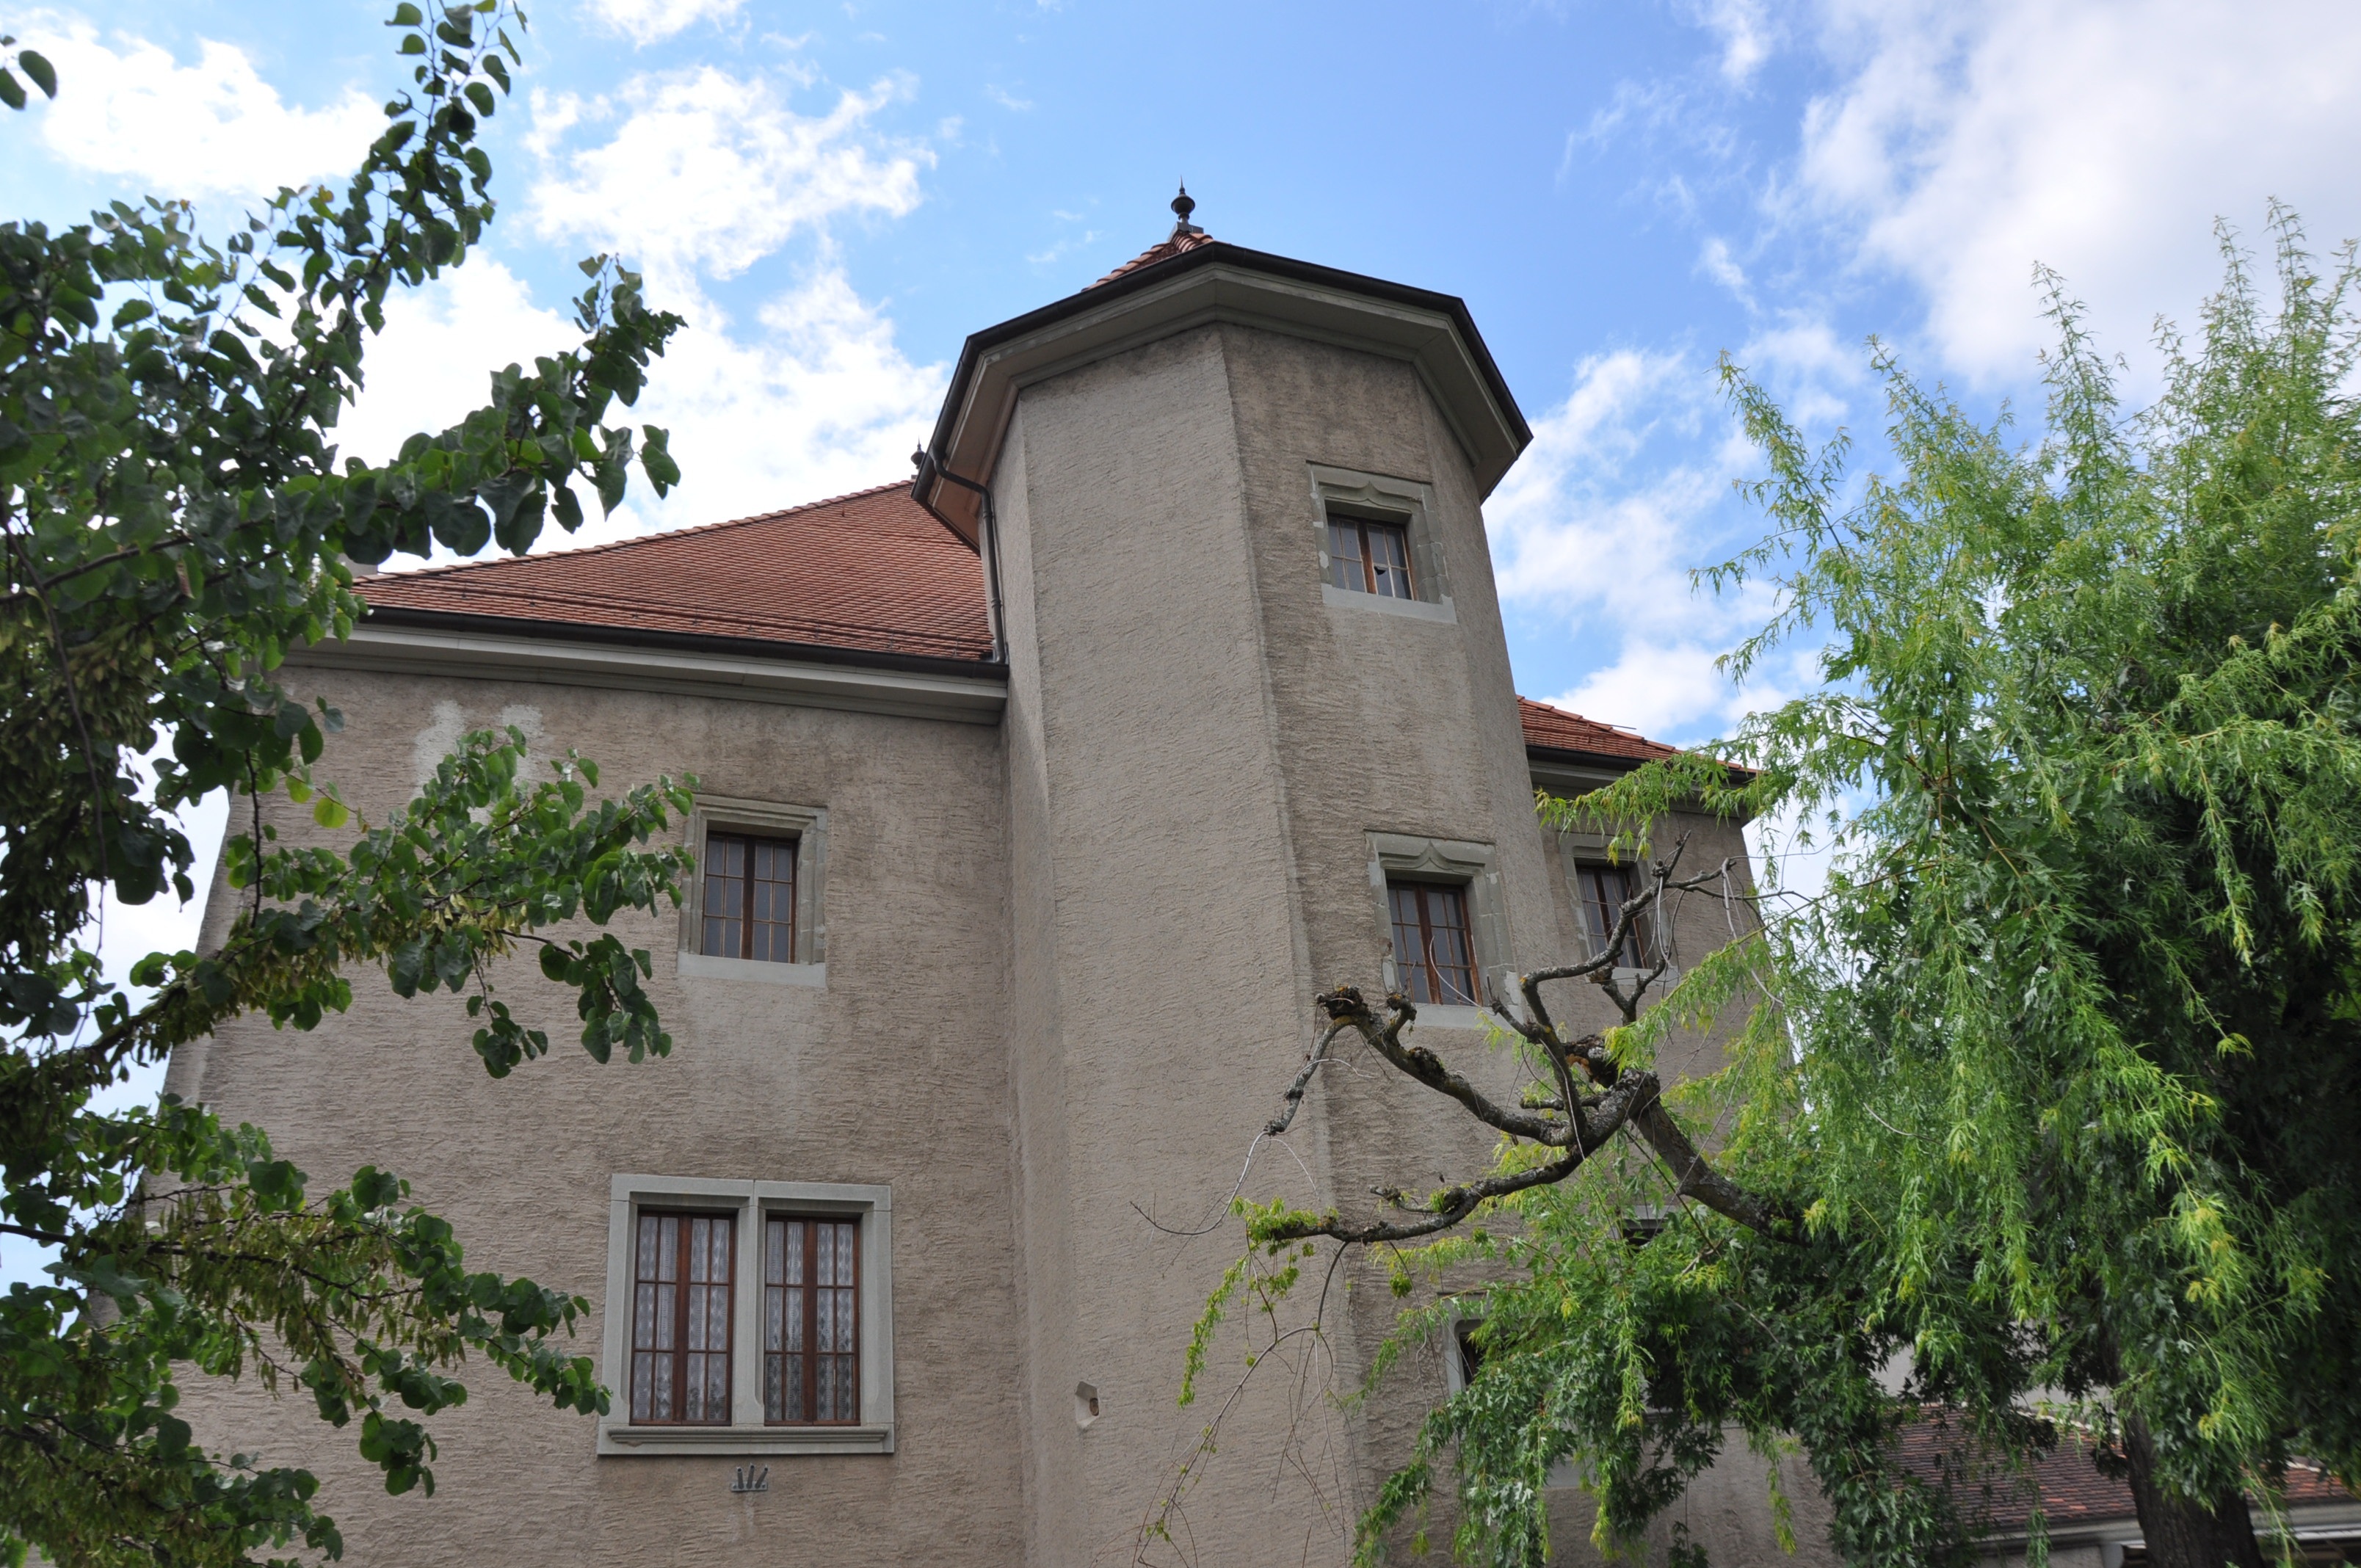
tree, architecture, villa, house, building, home, tower, castle, facade, church, chapel, place of worship, villas, beautiful, estate, geneva, neighbourhood, laconnex, castle of laconnex